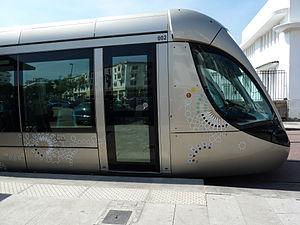
Tramway de Rabat-Salé au Maroc, Station Mohamed V Gare de Rabat